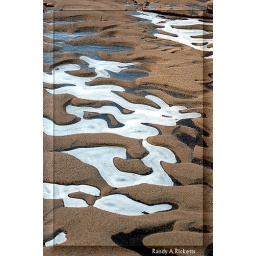
Was walking around the corner in the river and this was there a sand bed it looked real cool...